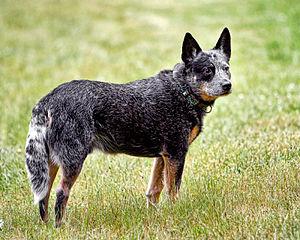
Le bouvier australien est originaire d'Australie. Il compte parmi ses ancêtres le dingo, chien sauvage peuplant le bush et les bergers importés par les colons, soucieux d'adapter leurs chiens de troupeaux au climat australien. Il existe deux couleurs dans cette race : le rouge et le bleu.